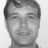
Emotion: neutral